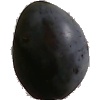
Label: Plum 3